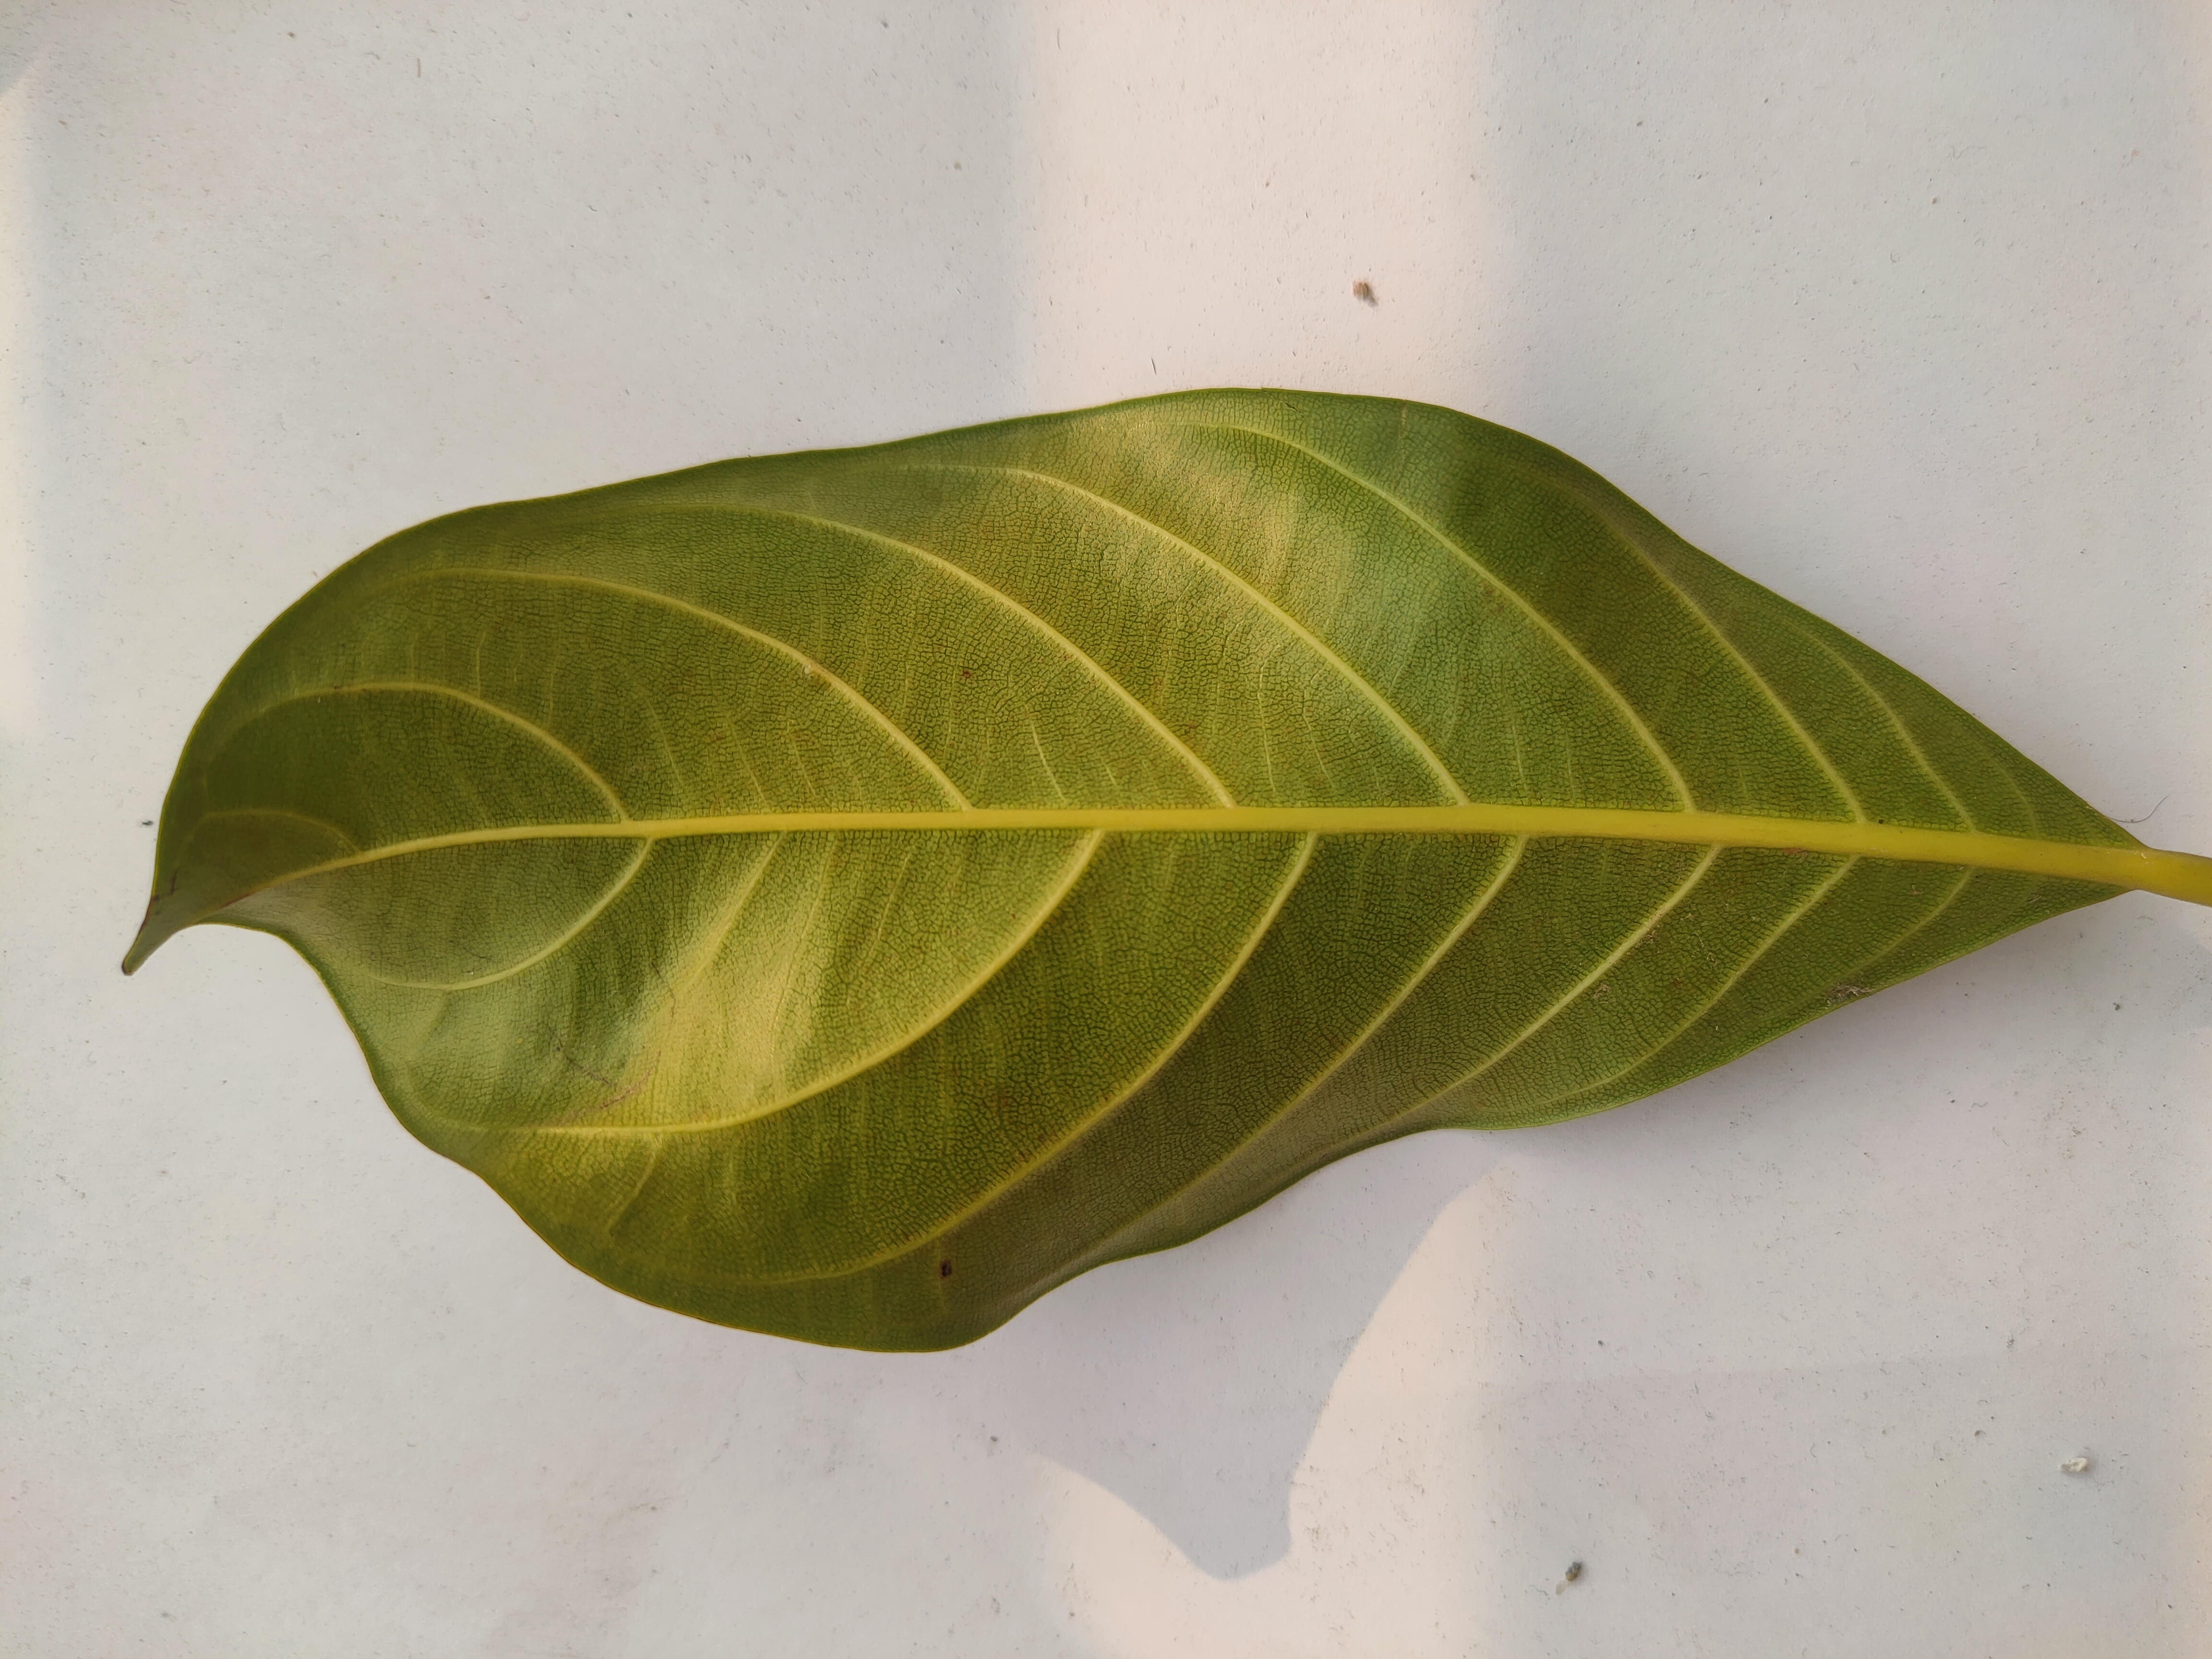
Leaf variety: Jackfruit